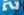
Number: 2